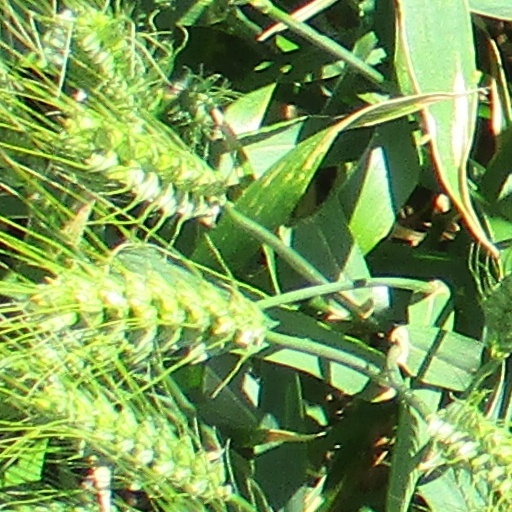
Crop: wheat